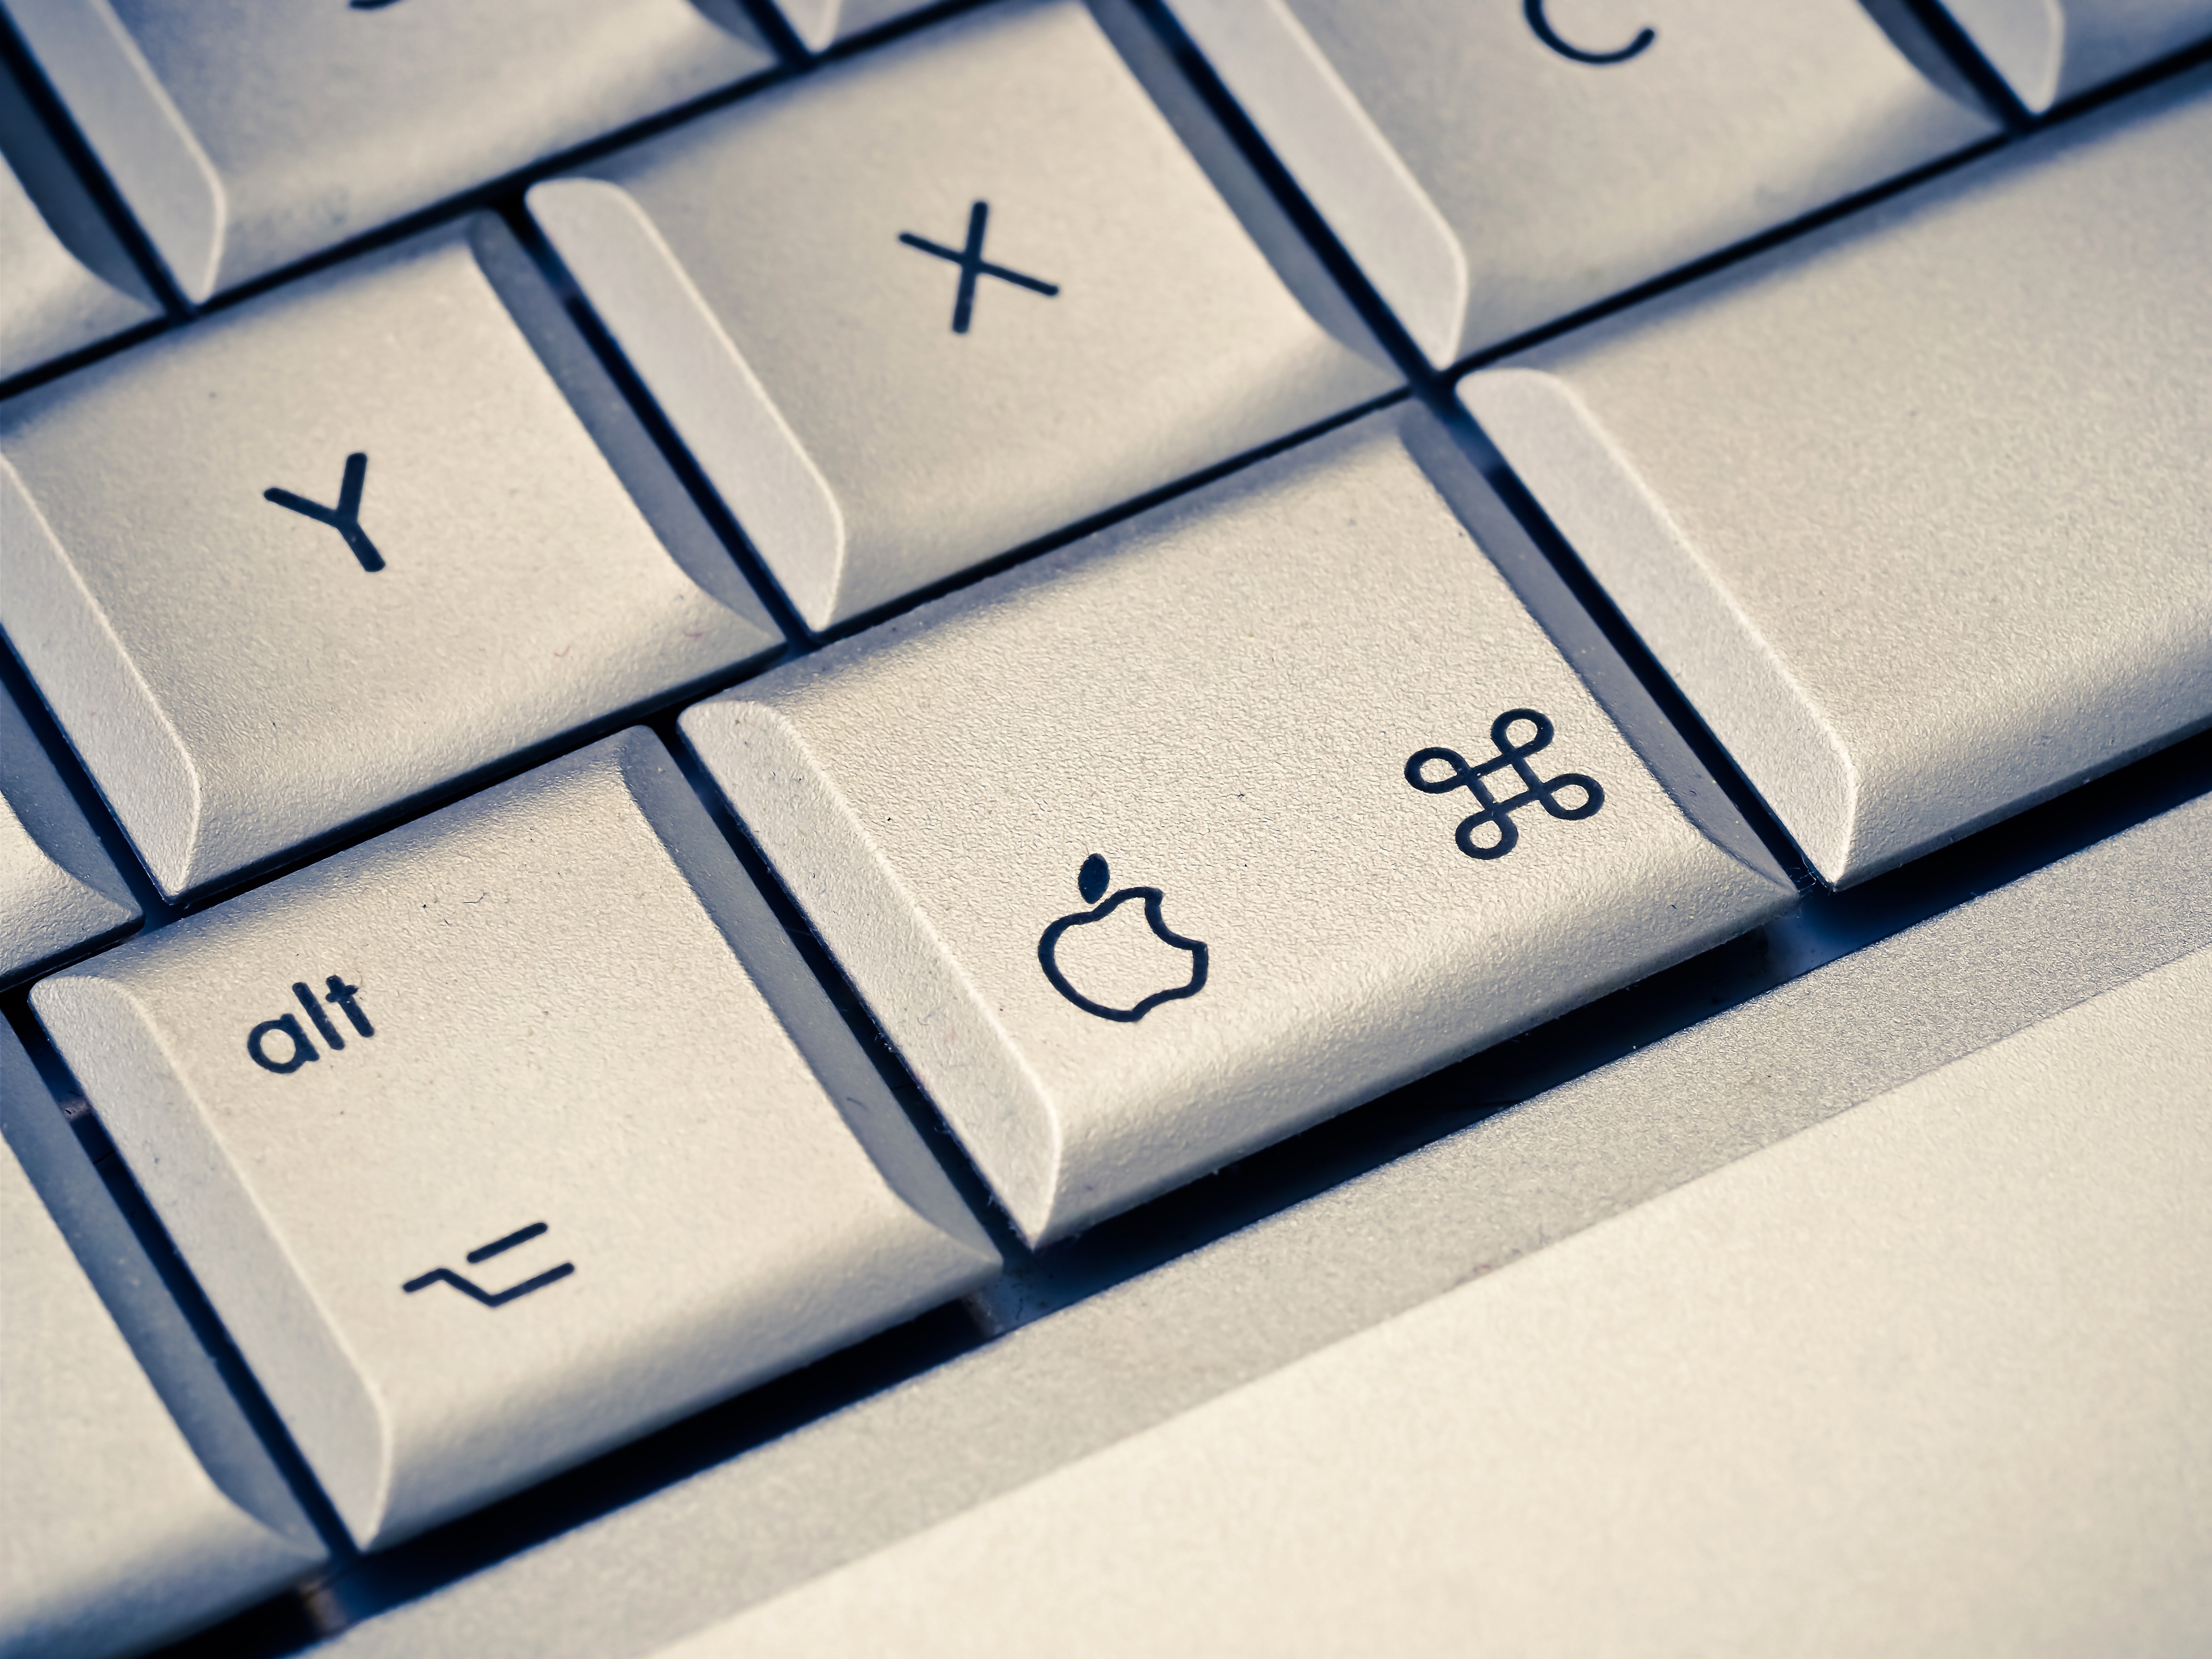
computer keyboard, text, font, number, technology, electronic device, input device, Material property, peripheral, smile, computer component, office equipment